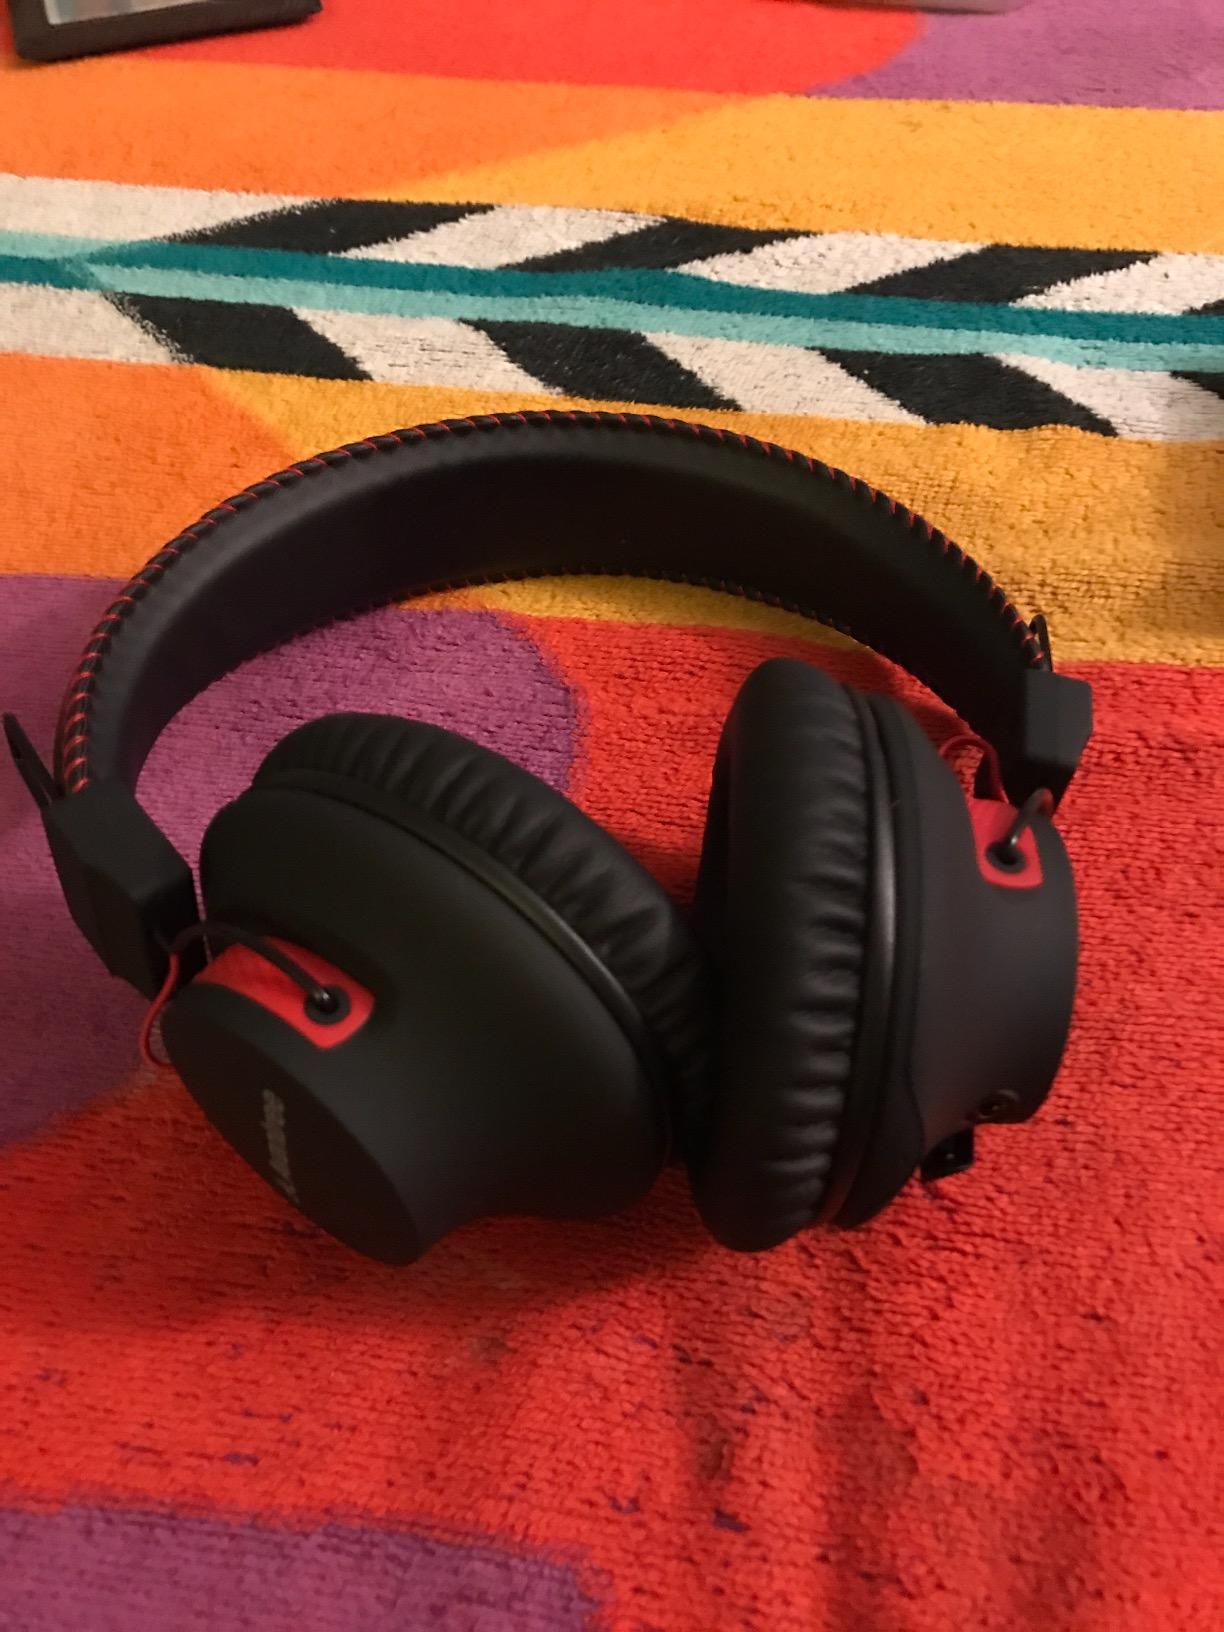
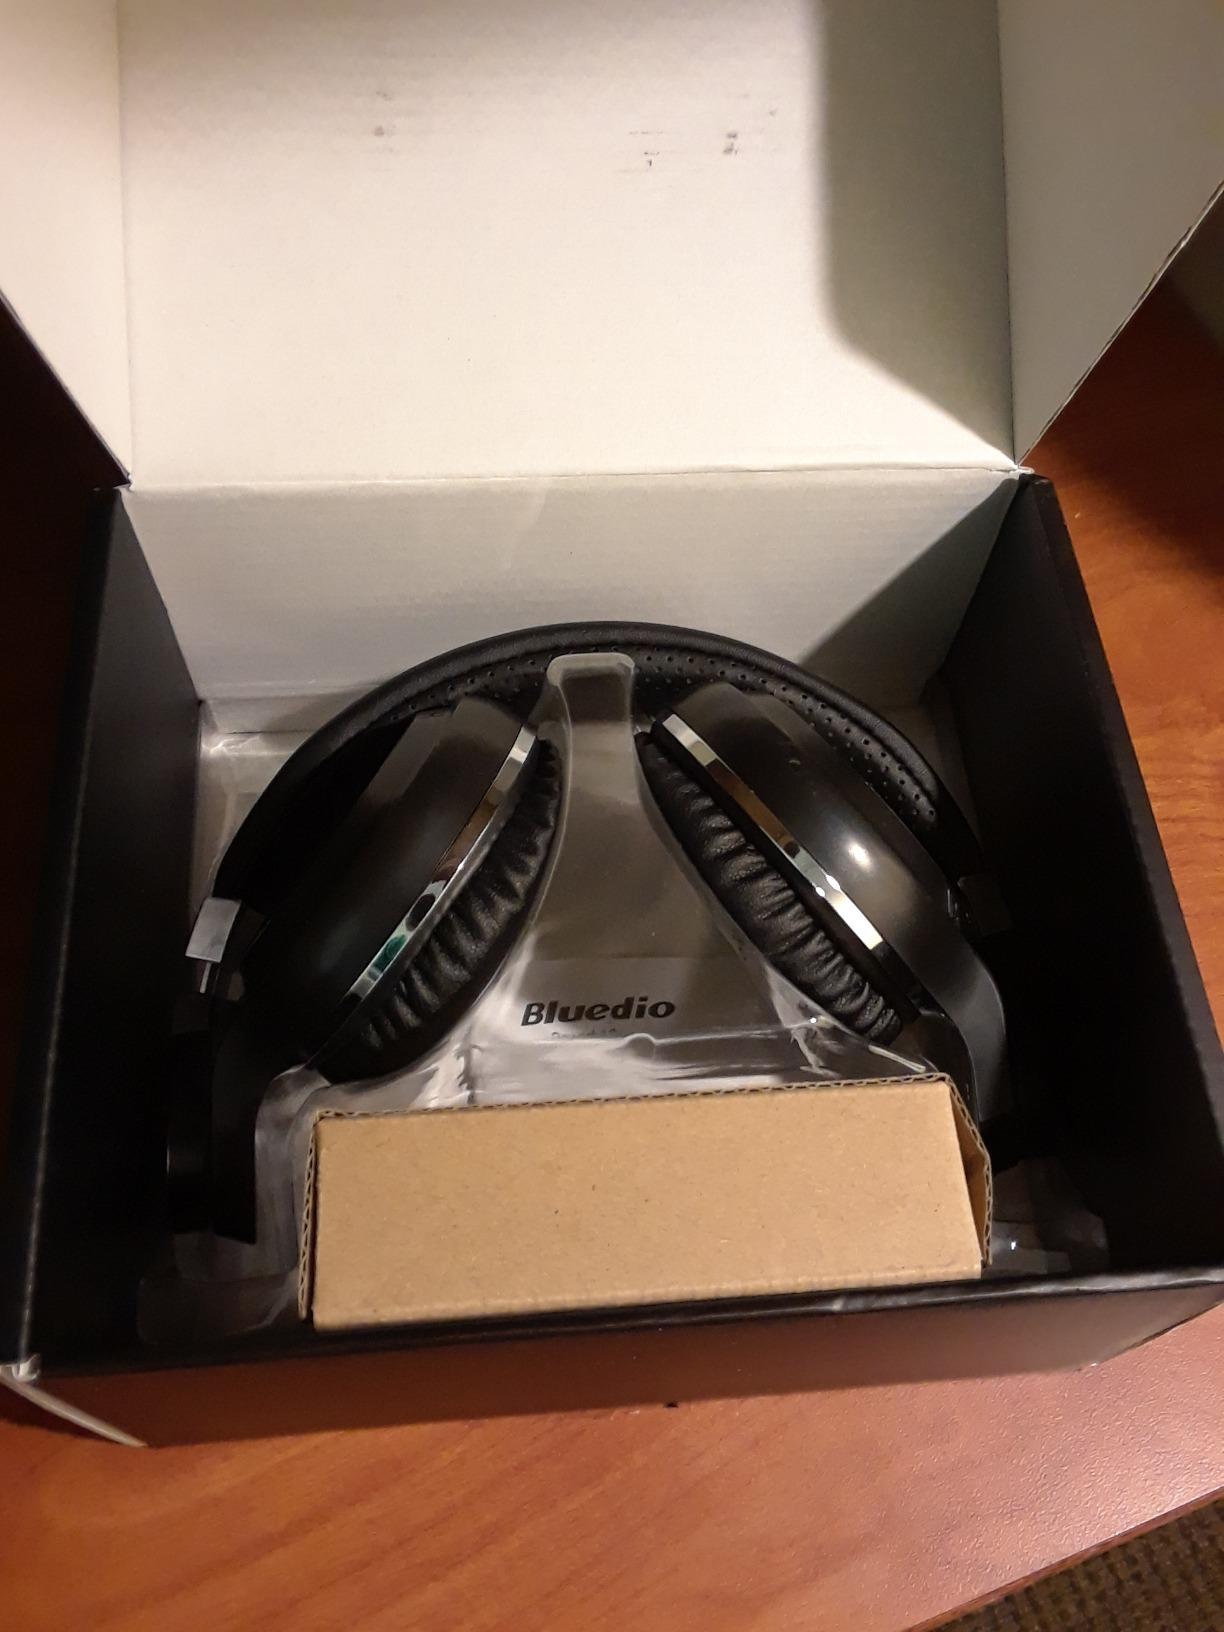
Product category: headphones
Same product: no